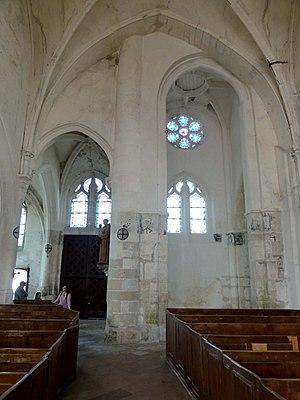
L'église Notre-Dame d'Ève est une église catholique paroissiale située à Ève, en France. Elle se singularise par sa façade dissymétrique, à quatre travées, qui englobe un étage et demi d'un clocher roman du milieu du XIIᵉ siècle. Le très riche décor à pinacles plaqués, accolades, animaux fantastiques et réseaux flamboyants, ainsi que l'élégante flèche cumulant à 44 m de hauteur, datent de la première moitié du XVIᵉ siècle. Comme la façade l'augure déjà, le plan de l'église est également irrégulier, au moins dans la première travée de la nef, qui se compose de la base du clocher plusieurs fois remanié, et d'un narthex. Le reste du vaisseau central est inhabituellement large pour une petite église rurale, et se termine par une grande abside à cinq pans. Les deux premières travées à l'est du clocher représentent le chœur gothique du second quart du XIIIᵉ siècle, dont l'architecture est d'une grande qualité. Les travées adjacentes du bas-côté nord datent de la même époque. Il faut savoir que la nef se situait à l'ouest du clocher avant sa destruction sous la guerre de Cent Ans.